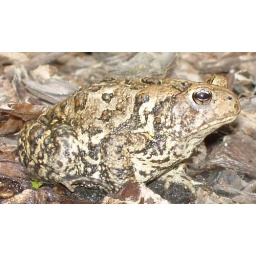
He was sitting quietly in our flower bed.